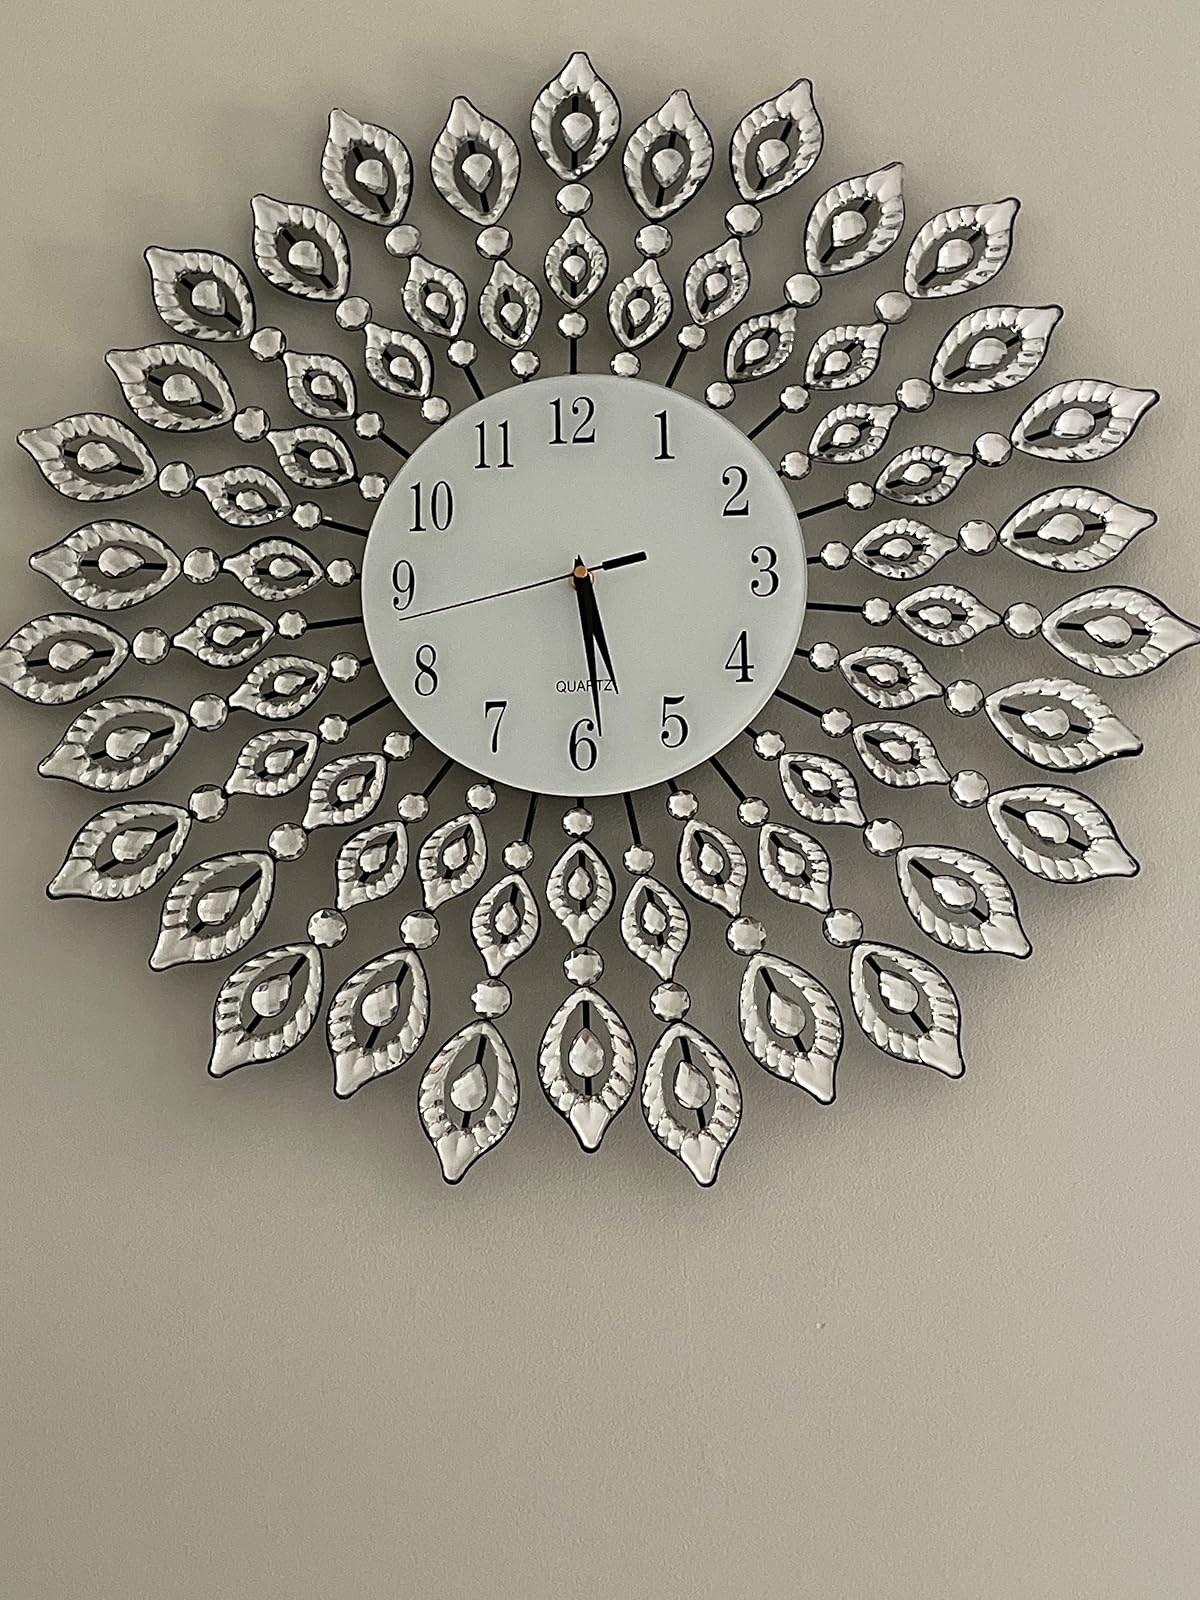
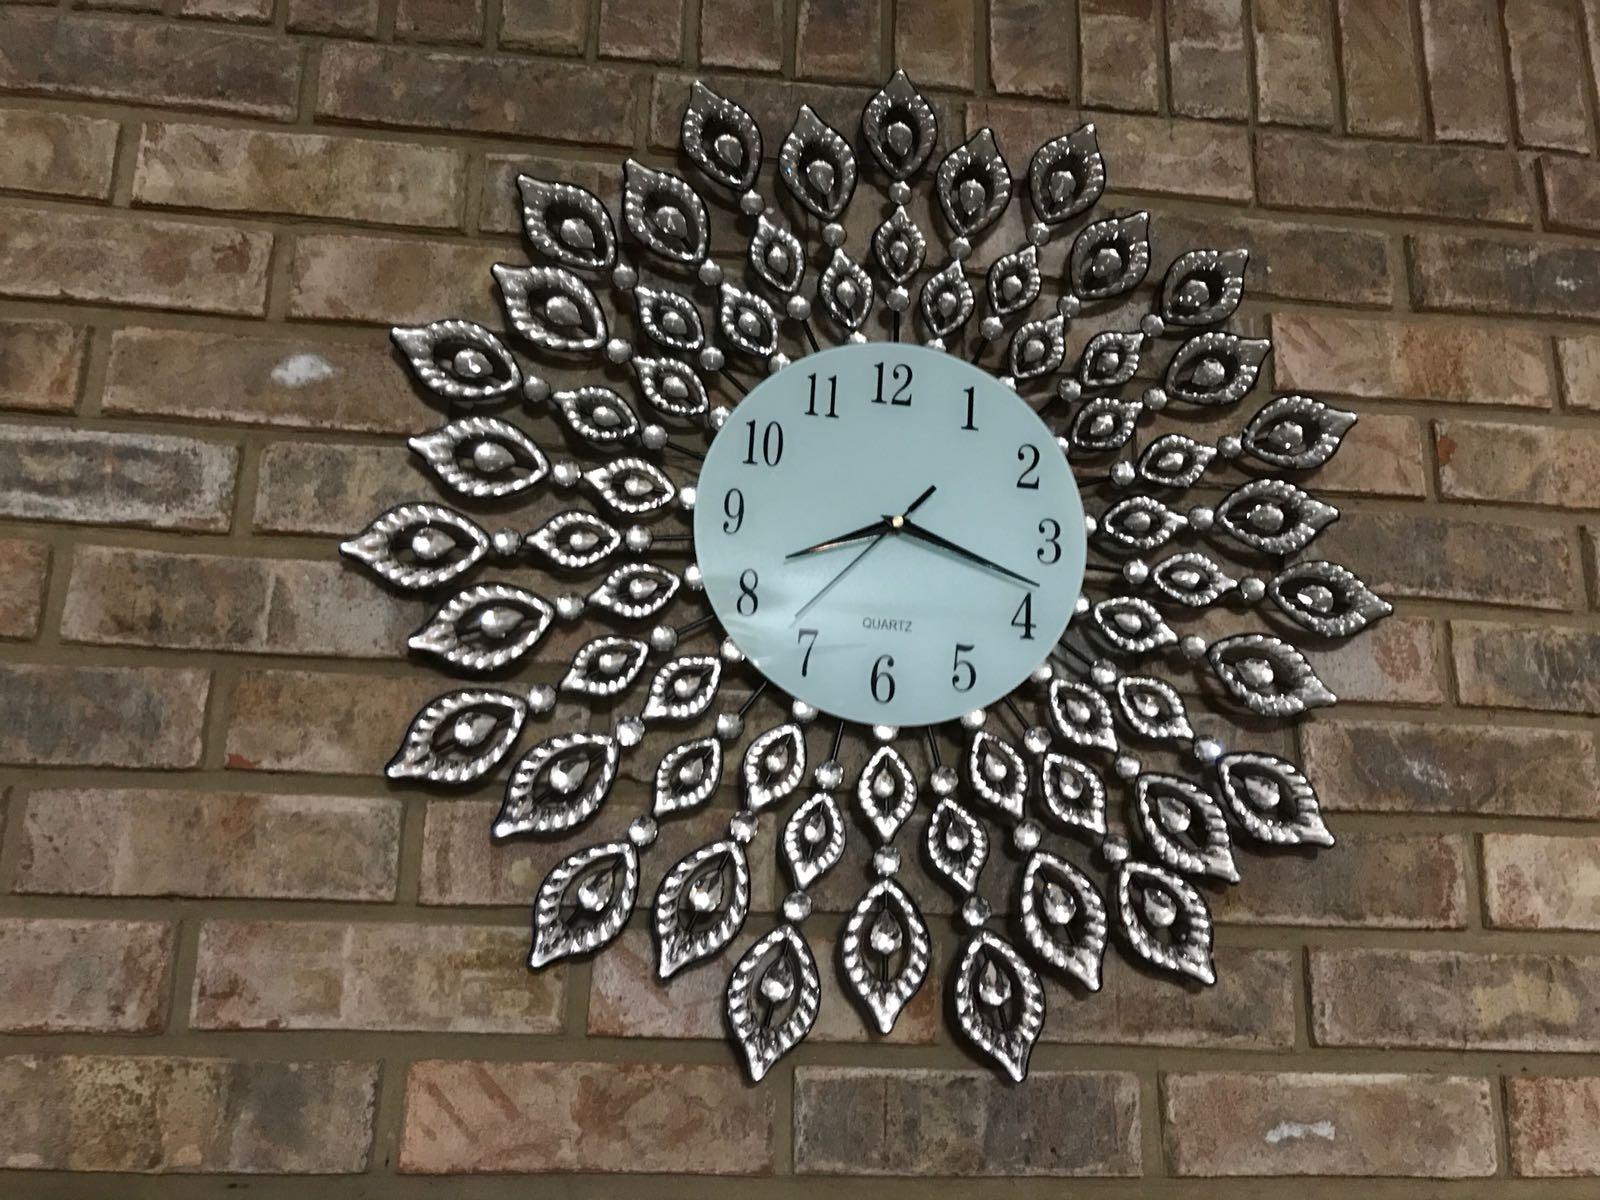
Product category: clock
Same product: yes